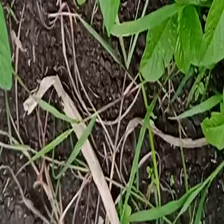
Weed species: Harali_(Cynodon_dactylon)